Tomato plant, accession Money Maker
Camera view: bottom (45 deg); turntable rotation: 90 degrees
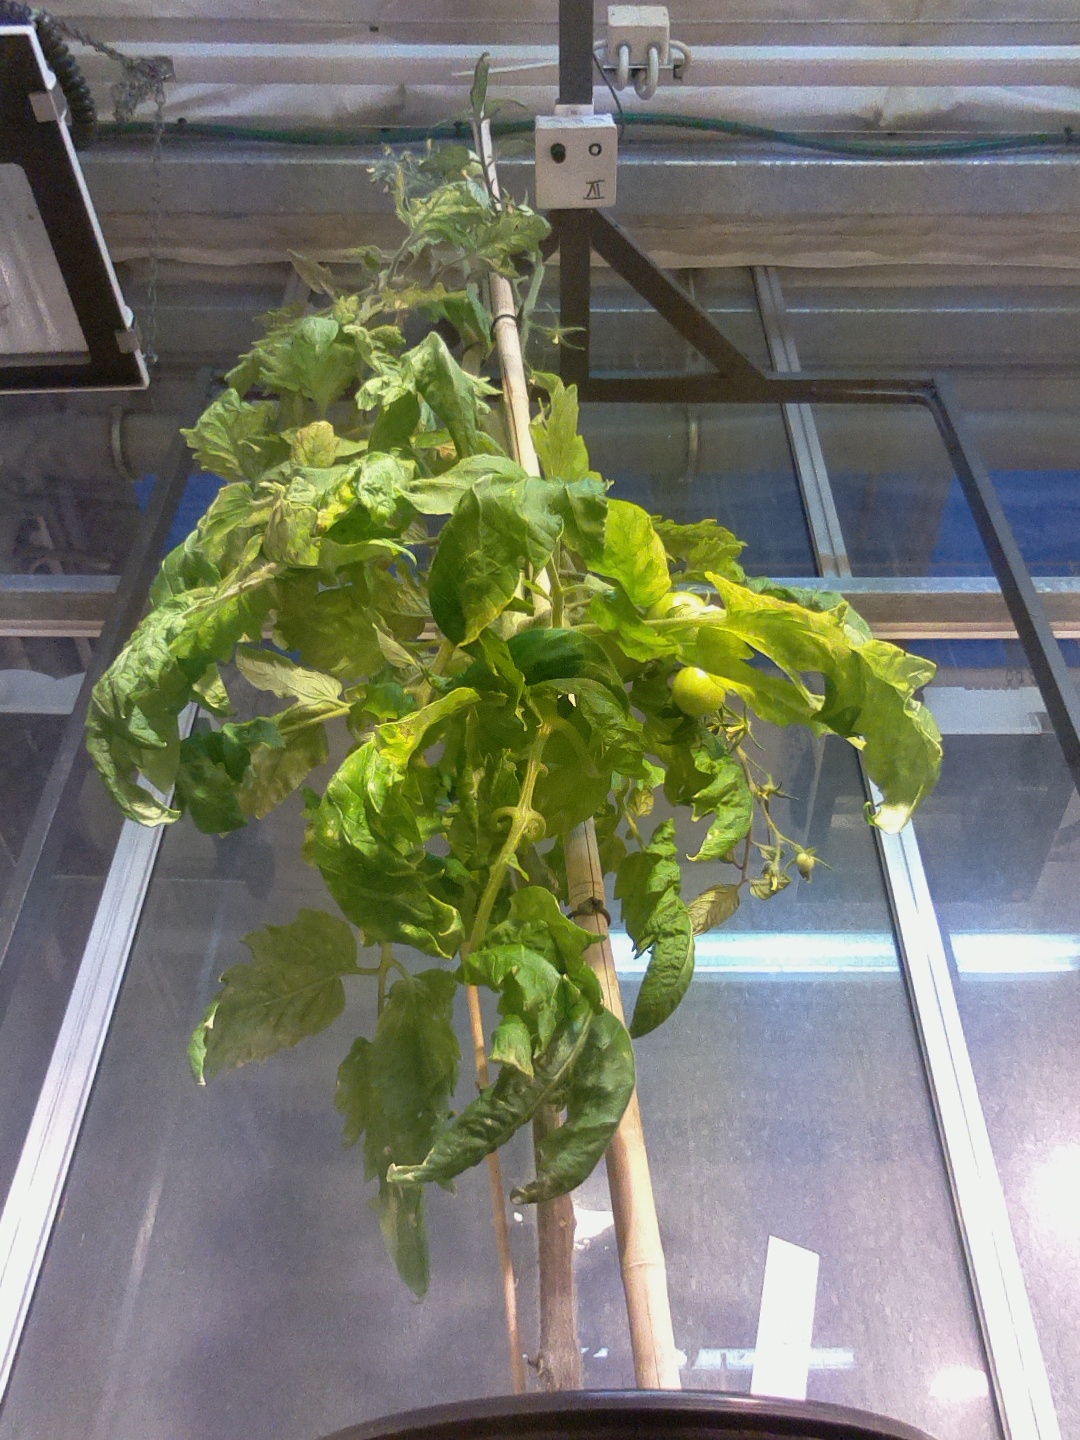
BBCH growth stage 78: 80% -90% of final fruit size